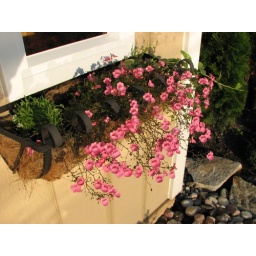
I bought two of these flower boxes in Nova Scotia last year.